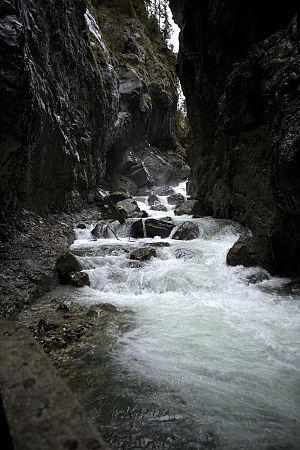
Le Partnachklamm.
Garmisch-Partenkirchen est un bourg d'Allemagne situé en Bavière près de la frontière autrichienne, relié à Munich et Innsbruck par une liaison ferroviaire et autoroutière. Parfois, simplement appelée Garmisch, il est le résultat en 1935 de la fusion de deux communes situées à la confluence des rivières Partnach et Loisach, Garmisch et Partenkirchen.